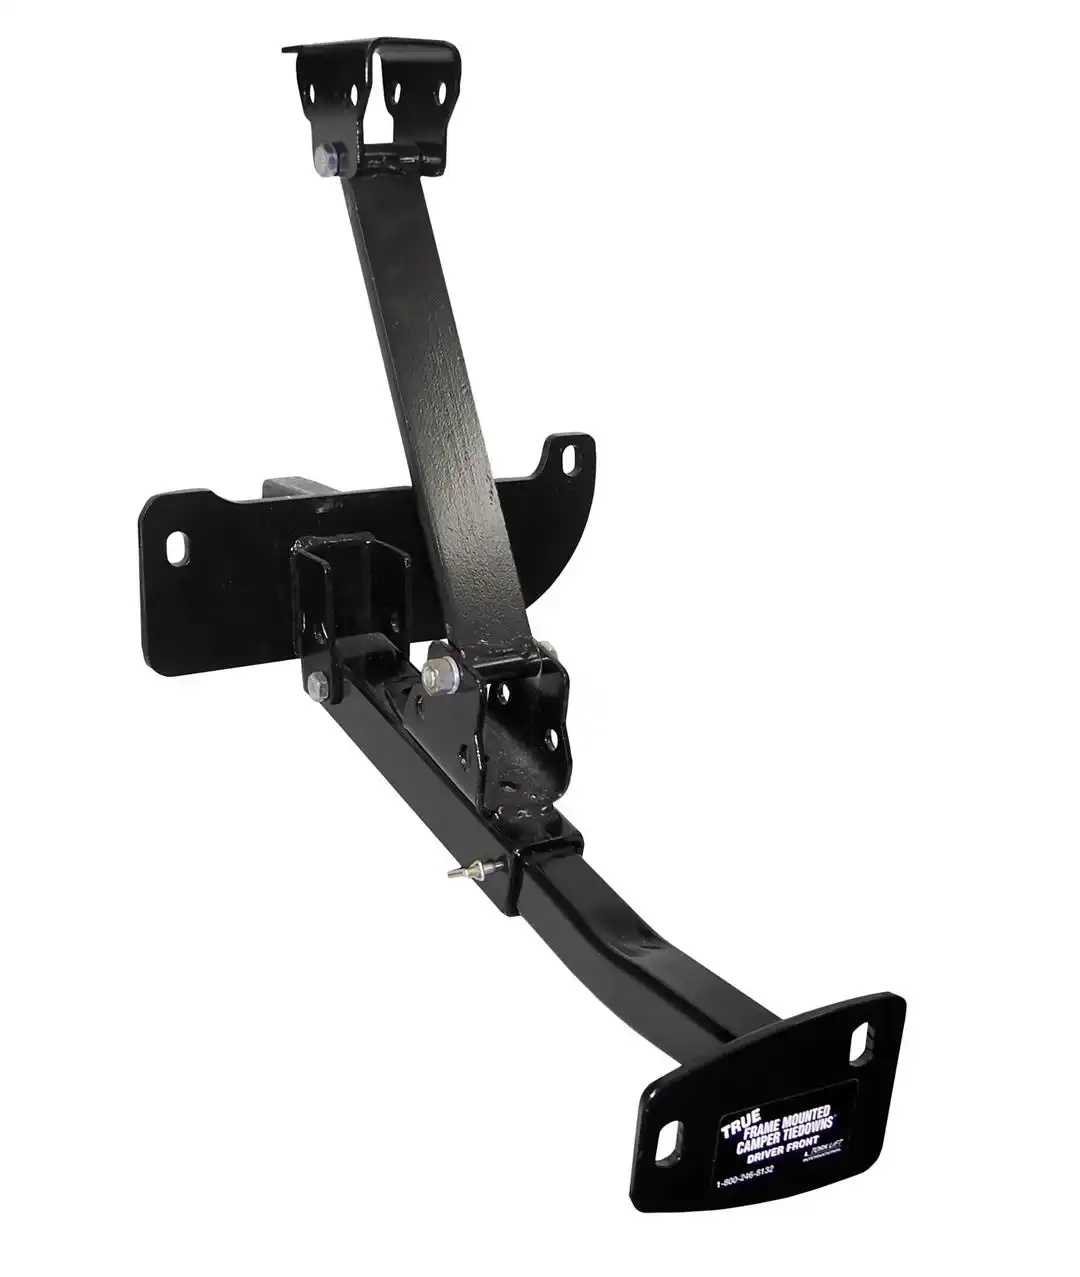
FRAME TIEDOWN - FRONT
Attributes Mounting Type: Frame Mount Finish: Powder Coated Color: Black Material: Steel Drilling Required: No Quantity: Set Of 2 Product Description Leading the camper tie down industry in strength, quality, advanced design and installation. The TorkLift system is unique in its design and is patented. Four independent tie down points (with no belly or crossbar) working much like your receiver type trailer hitch as the inserts are removable allowing the system to be virtually undetectable when not in use. They are designed for each make and model to fit tight to the frame so as not to compromise ground clearance. TorkLift tie downs are not universal 'one size fits all' therefore all the problems with correct fit for each particular application have been eliminated. Features & Benefits Unique In Its Design And Is Patented Designed For Each Make And Model To Fit Tight To The Frame So As Not To Compromise Ground Clearance The Problems With Correct Fit For Each Particular Application Have Been Eliminated Hidden When Not In Use Dramatically Improved Handling And Stabilized Ride No Drilling Needed Limited Lifetime Warranty
Brand: TORKLIFT
Category: Vehicles & Parts > Vehicle Parts & Accessories > Vehicle Storage & Cargo > Motor Vehicle Trailers > Boat Trailers